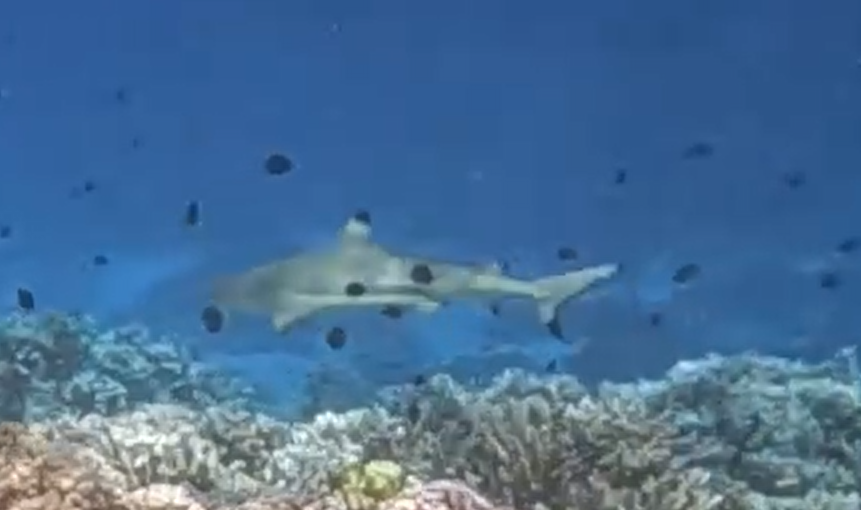
Carcharhinus melanopterus (Blacktip Reef Shark)